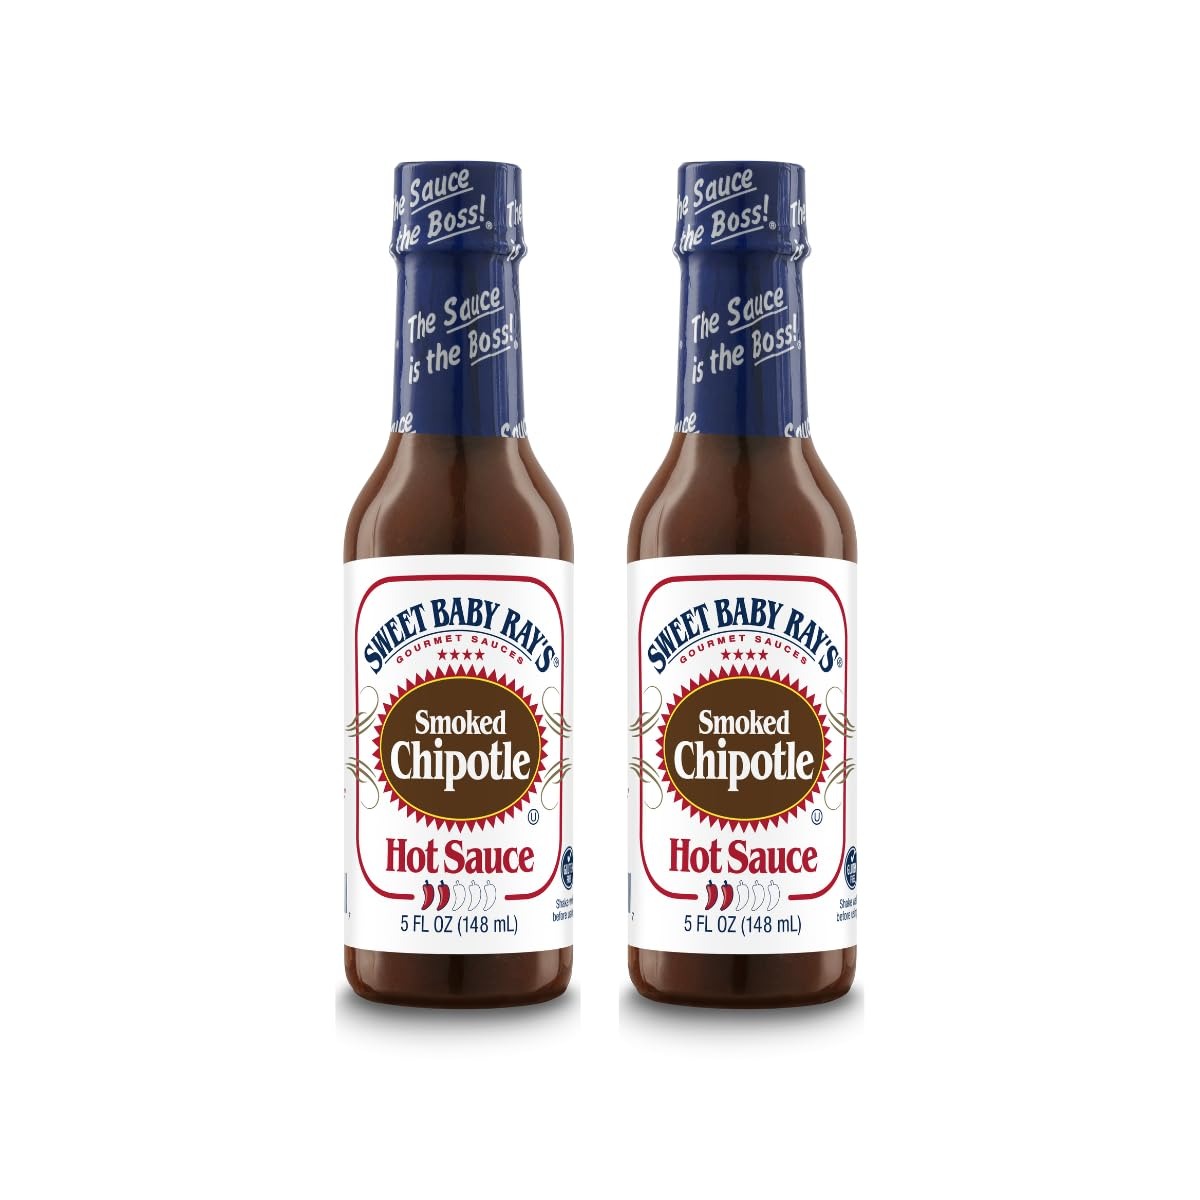
Item Name: Sweet Baby Ray’s Smoked Chipotle Hot Sauce 5 Fl Oz (Pack of 2)
Bullet Point 1: The perfect balance of smoked chipotle and spices with a kick of heat
Bullet Point 2: Add a kick to burgers, chicken, pulled pork, omelets, tacos and more!
Bullet Point 3: Mix with Sweet Baby Ray’s Barbecue Sauces to create something new
Bullet Point 4: Gluten-free
Bullet Point 5: Certified Kosher
Product Description: Sweet Baby Ray’s Smoked Chipotle Hot Sauce has a distinctive smoked chipotle flavor with a rich and irresistible blend of signature spices. This versatile sauce has rich notes of smokey chipotle barbecue flavor and elevates everything from burgers, chicken and pulled pork, to chilis, eggs and tacos. Mix Sweet Baby Ray’s Smoked Chipotle Hot Sauce with your favorite Sweet Baby Ray’s Barbecue Sauce to create something new!
Value: 10.0
Unit: Fl Oz

Price: 9.525